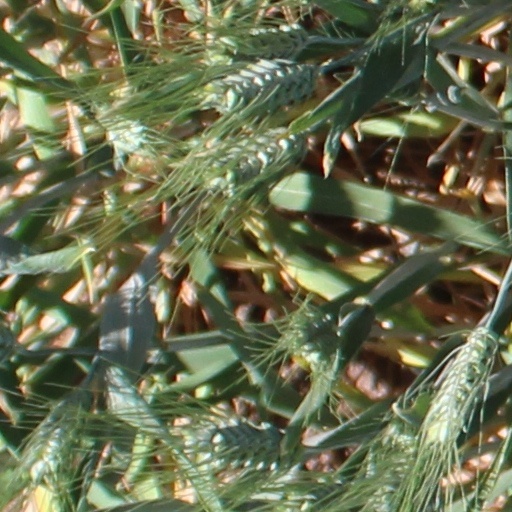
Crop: wheat